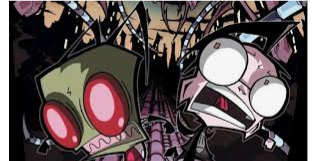
Portrait style: Cartoon Portrait